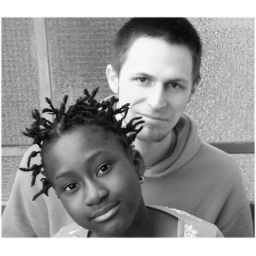
black and white in black and white